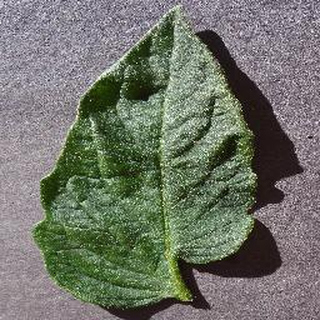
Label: healthy_tomato